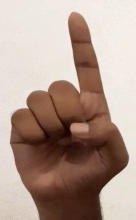
ASL sign: D